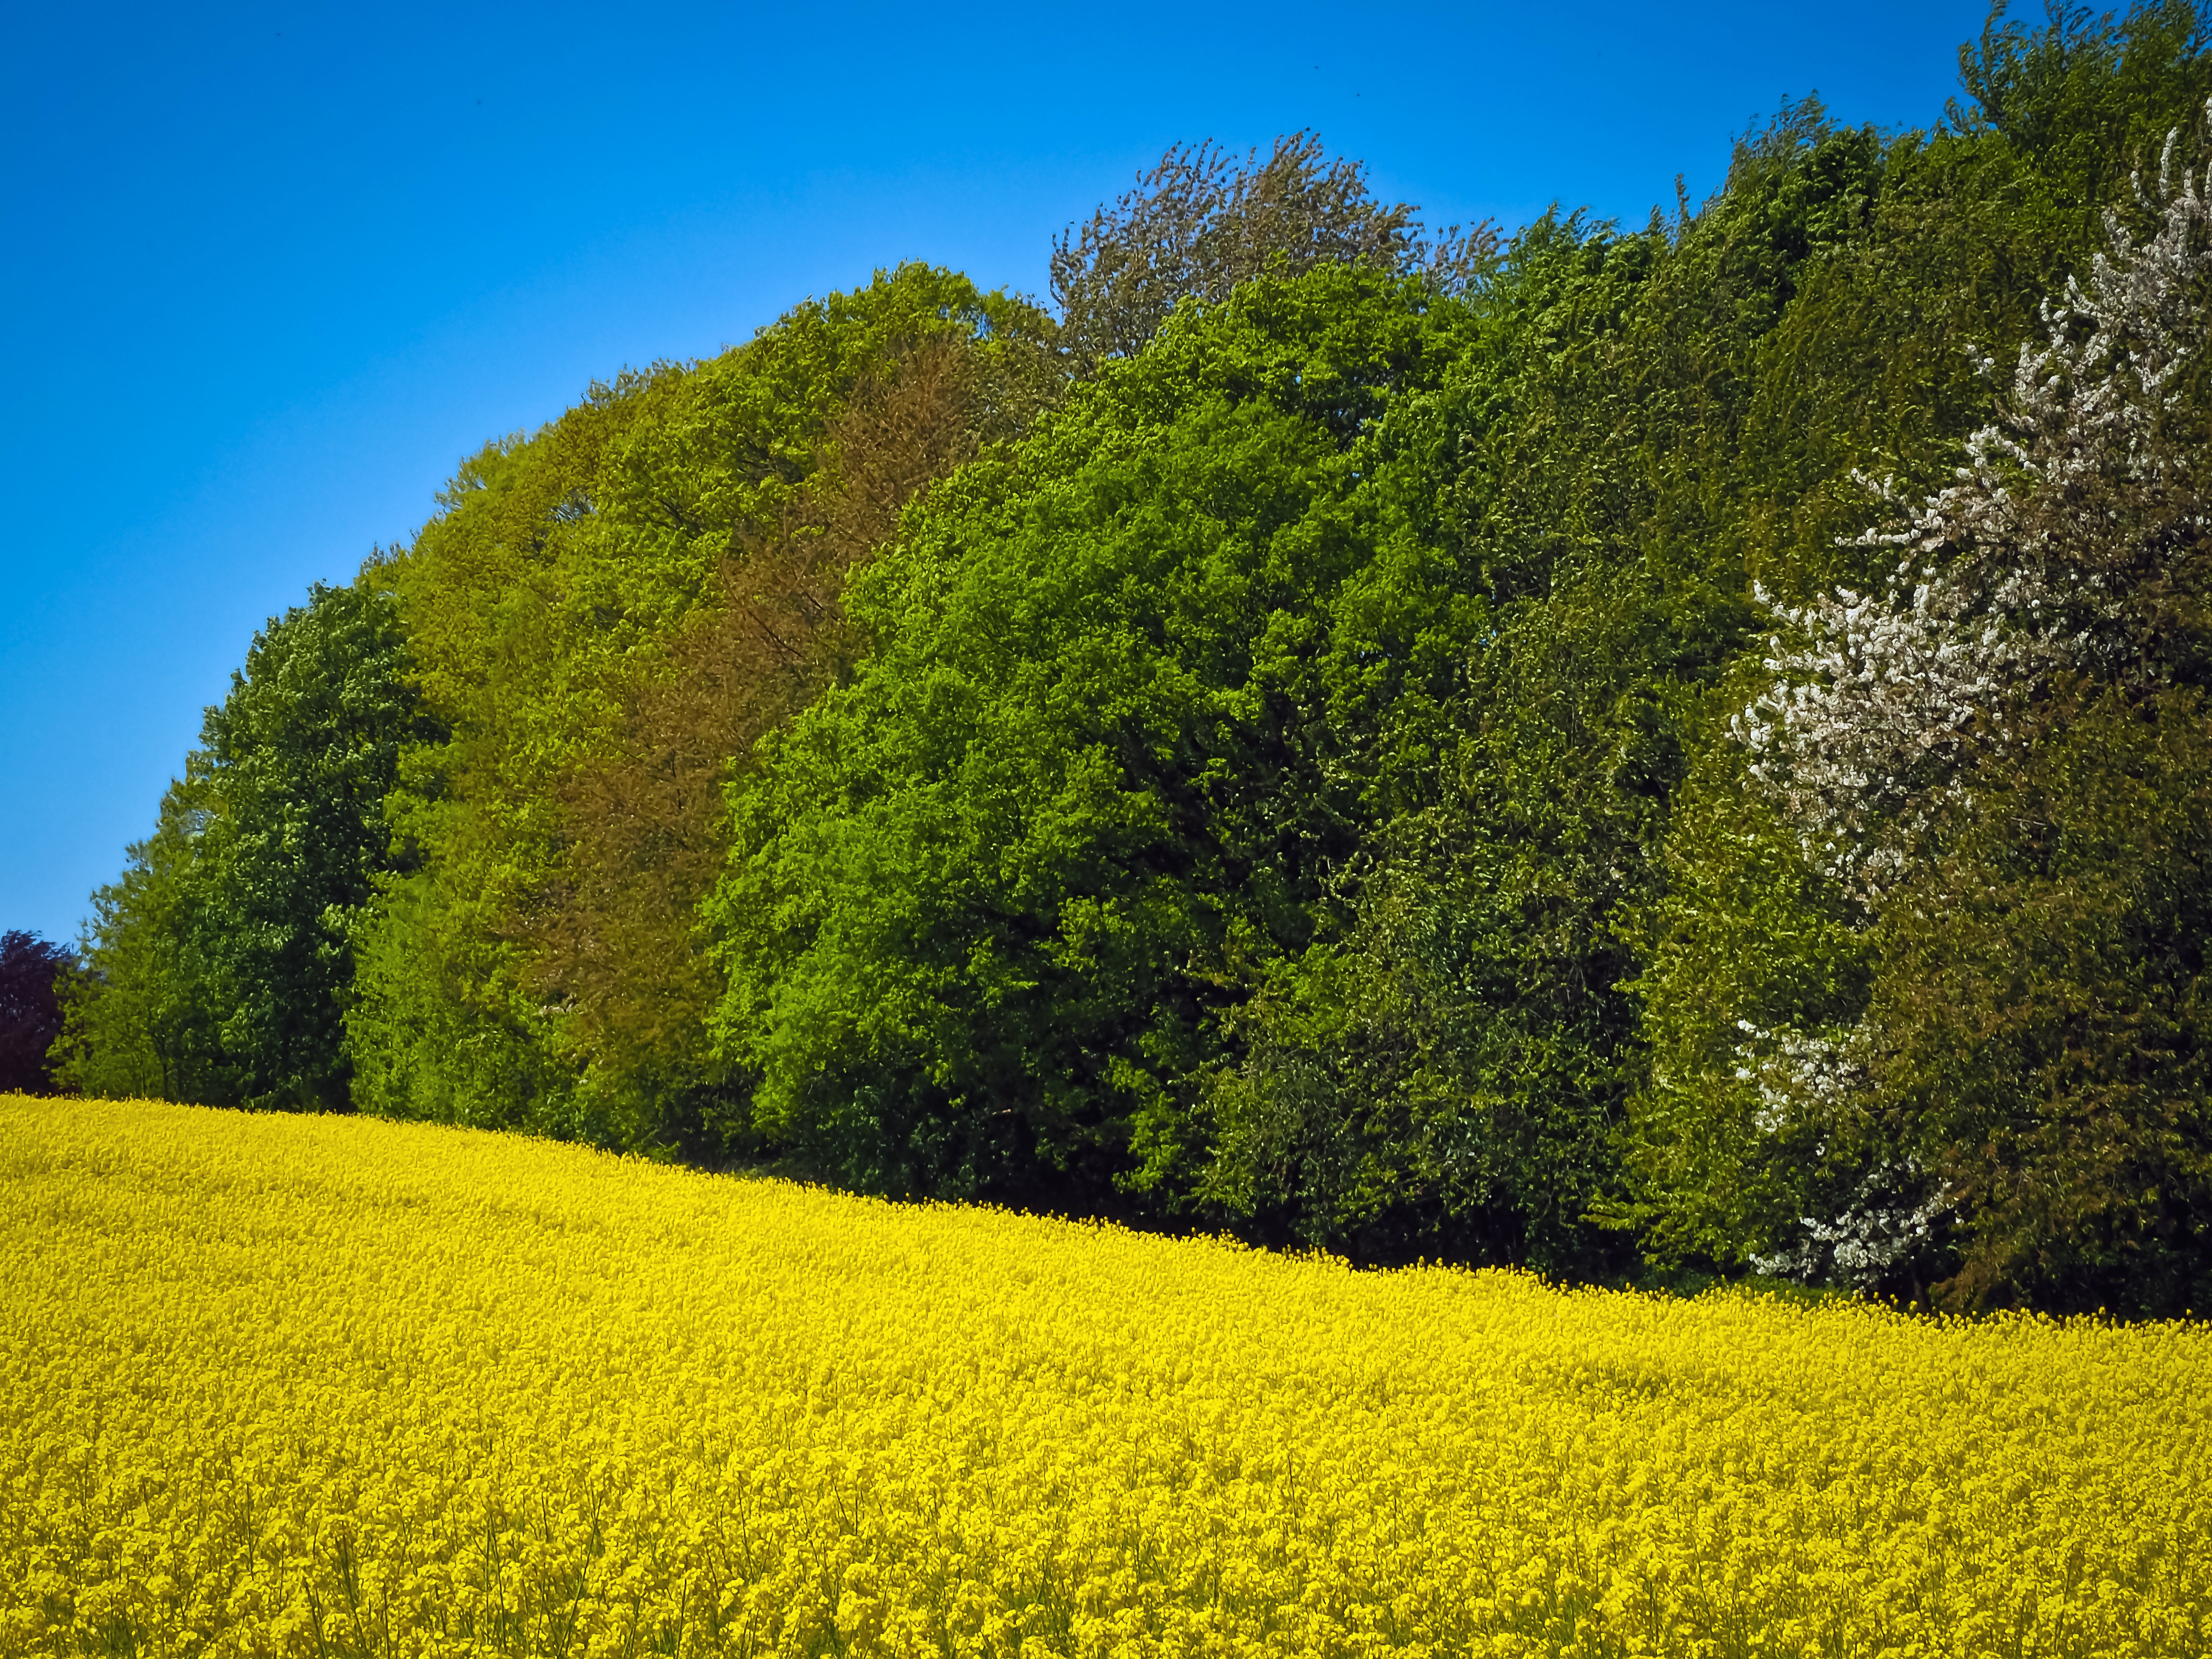
landscape, tree, nature, forest, grass, blossom, plant, field, meadow, hill, flower, bloom, rural, food, spring, produce, vegetable, crop, yellow, agriculture, rapeseed, wildflower, trees, fields, grassland, bright, may, ecosystem, brassica, rural area, oilseed rape, flowering plant, field of rapeseeds, rapeseed oil, rare plant, agricultural operation, grass family, land plant, mustard plant